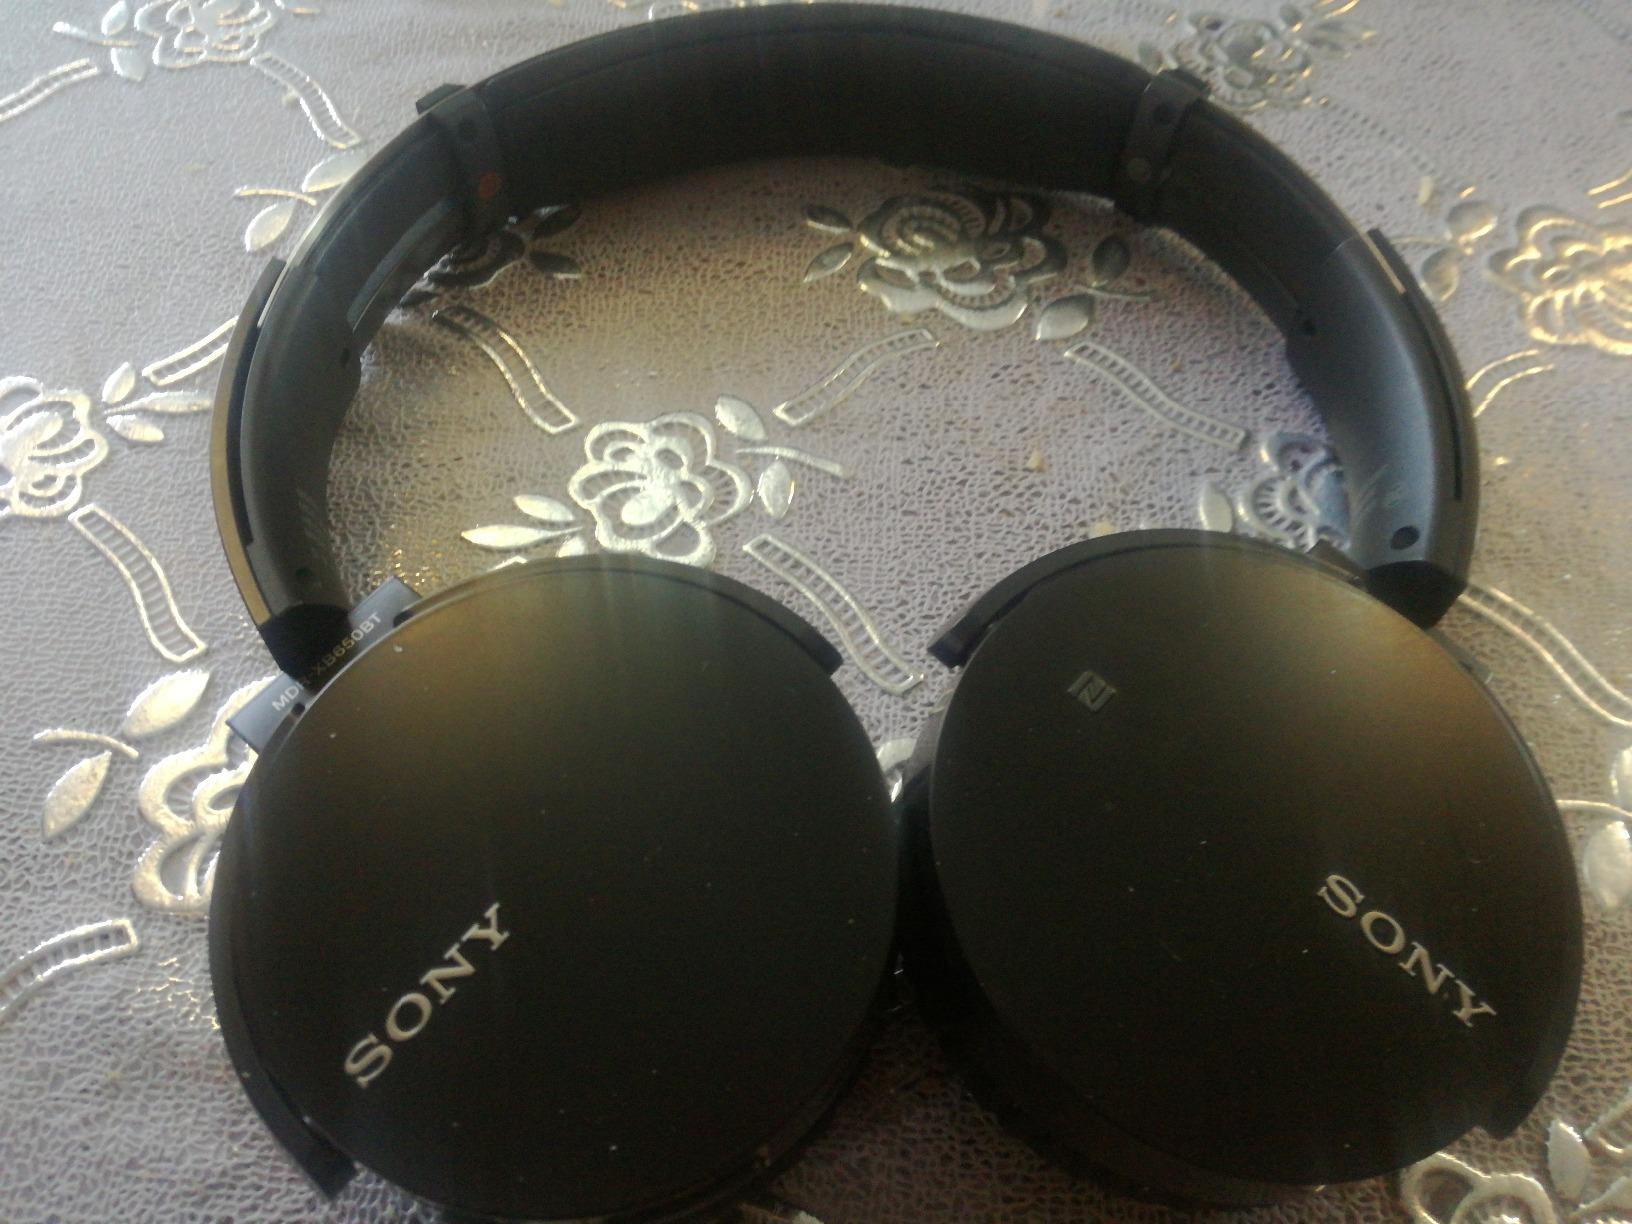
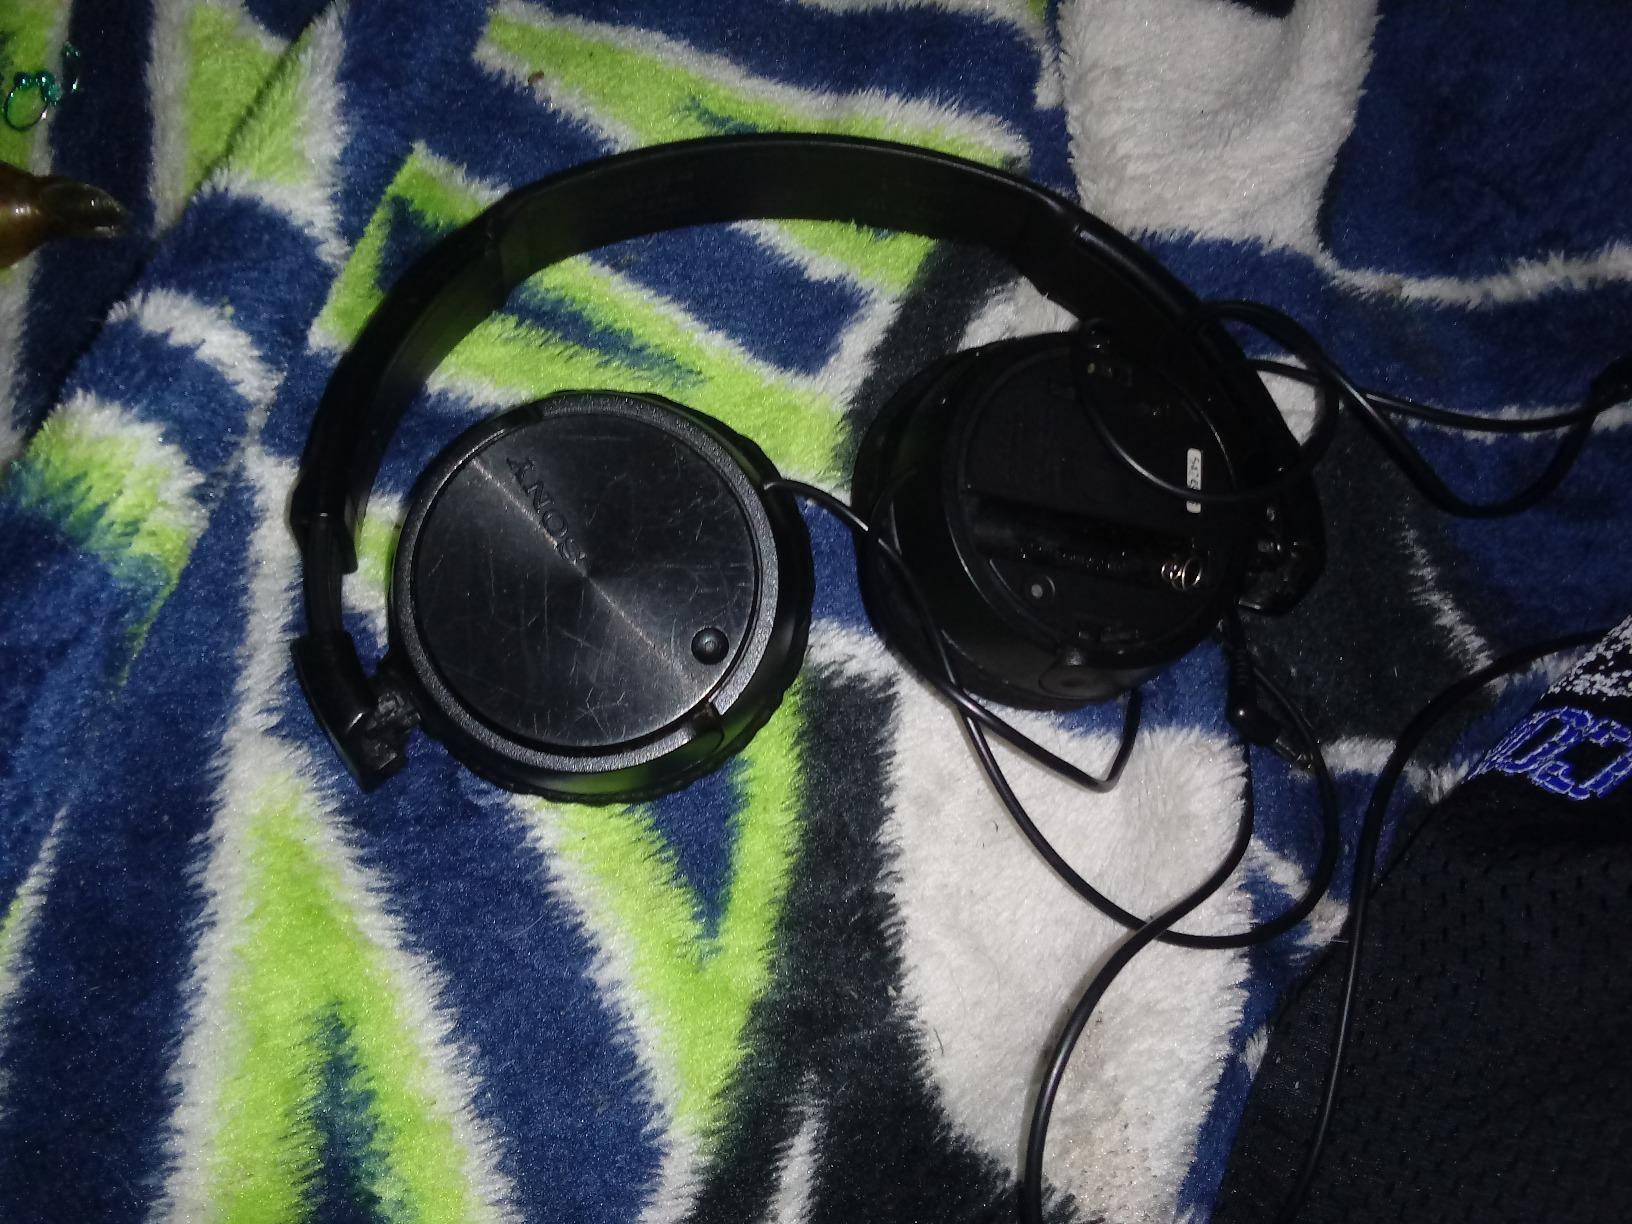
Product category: headphones
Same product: no